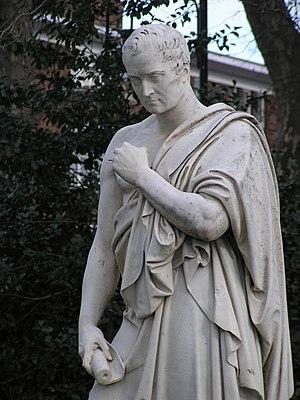
John Gibson, né le 19 juin 1790 et mort le 27 janvier 1866, est un sculpteur néoclassique gallois. Il a étudié à Rome auprès d'Antonio Canova. Il excelle surtout dans le bas-relief, notamment dans ses œuvres en grandeur nature The Hours Leading the Horses of the Sun et Phaethon driving the Chariot of the Sun, mais se consacre aussi à l'art monumental et à la statuaire. Il est élu à la Royal Academy en 1836, à laquelle il a légué le contenu de son atelier où nombre de ses marbres et moulages sont encore exposés.